Bentheimer Landschaf

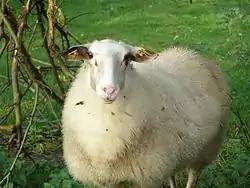
Bentheimer Landschaf

The Bentheimer Landschaf (also known as "Landrace of Bentheim") is a breed of domesticated sheep found in Germany. This breed is a cross between German and Dutch heath sheep and a marsh sheep. It is primarily used for landscape preservation.